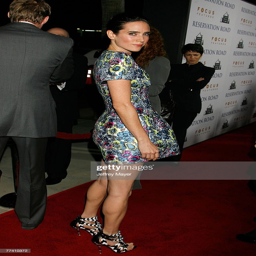
actor arrives at the premiere .